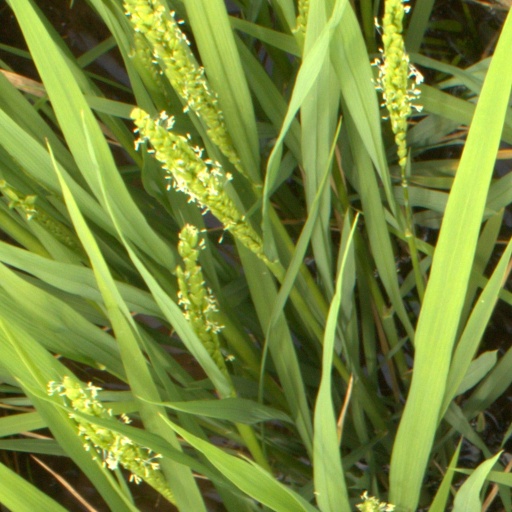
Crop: rice